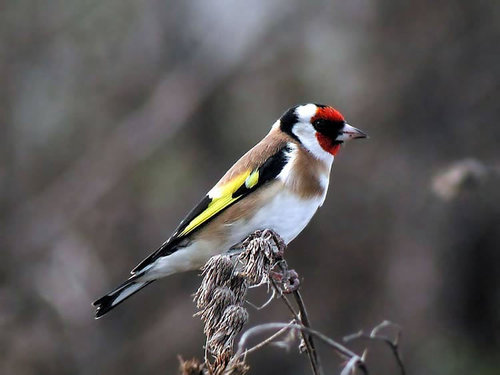
a small white, yellow and black bird with red feathers on its head and a short, sharp beak.
this bird has a white belly, a black and yellow wing and a red face.
the head of the bird is red with a black eye and white chest with a yellow wing and black wingbars.
this small white bird has brown and black accents, with hints of yellow on it's wing feathers and a vivid red face.
this bird has a white belly, black and yellow wing and a red face.
this bird is white and brown and has a very short beak.
this bird has wings that are black and yellow and has a white belly and red facethe bird has a striped crown and a white belly.
this bird has a grey bill and white belly, and yellow wings with black bordering.
a small coloringful bird with a white belly and black eyering.
Species: European Goldfinch